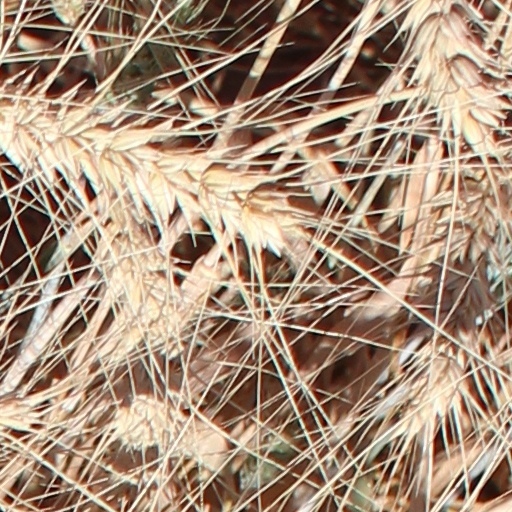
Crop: wheat